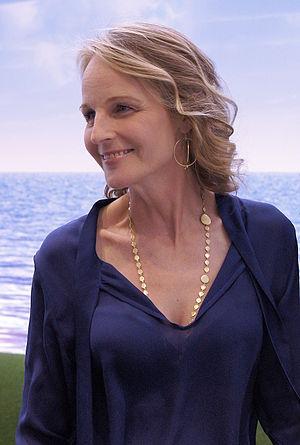
Helen Hunt née le 15 juin 1963 à Culver City est une actrice, productrice, scénariste et réalisatrice américaine.